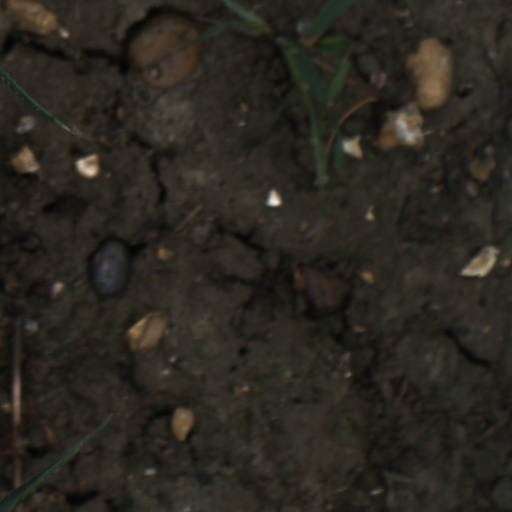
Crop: wheat